Glenwood Cemetery (Washington, D.C.)

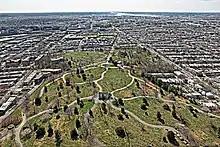
Glenwood Cemetery NE Washington DC Looking S

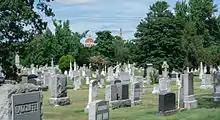
Looking north across Section D.

Glenwood Cemetery was dedicated on August 2, 1854. In 1859, Humphreys defaulted on his payments to Close, forfeiting his right to receive any property. Close became the sole owner of Glenwood Cemetery, with Clendenin continuing to act as superintendent. Between 1854 and 1874, 2,000 burial plots were sold. When the District of Columbia assessed property taxes on the of unimproved land, Close argued that the entire site was dedicated to cemetery use. The tax assessments were withdrawn.